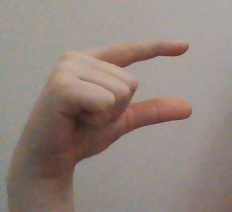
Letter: dal